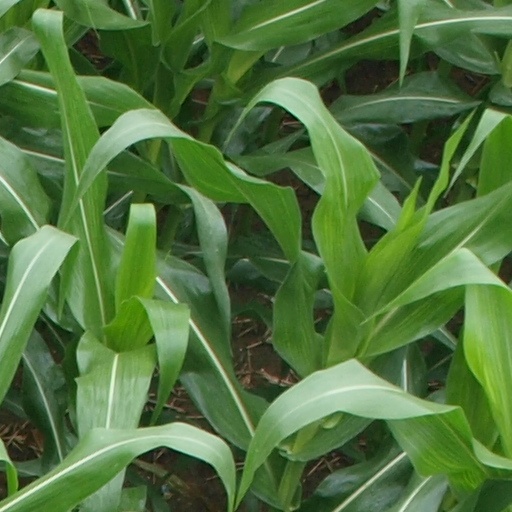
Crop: maize; corn